The World of Golden Eggs

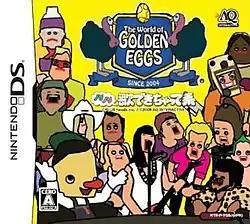
Cover of the Nintendo DS game, "The World of Golden Eggs: Nori Nori Uta Dekichatte Kei"

The anime was adapted into an action and music Wii game, called The World of Golden Eggs: Nori Nori Rhythm-kei, which was developed by Artoon and published by AQ Interactive and was released in Japan on June 26, 2008.